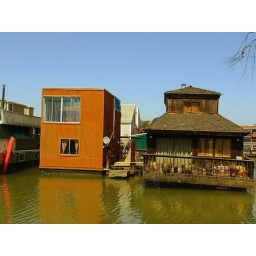
boat houses in Sausalito